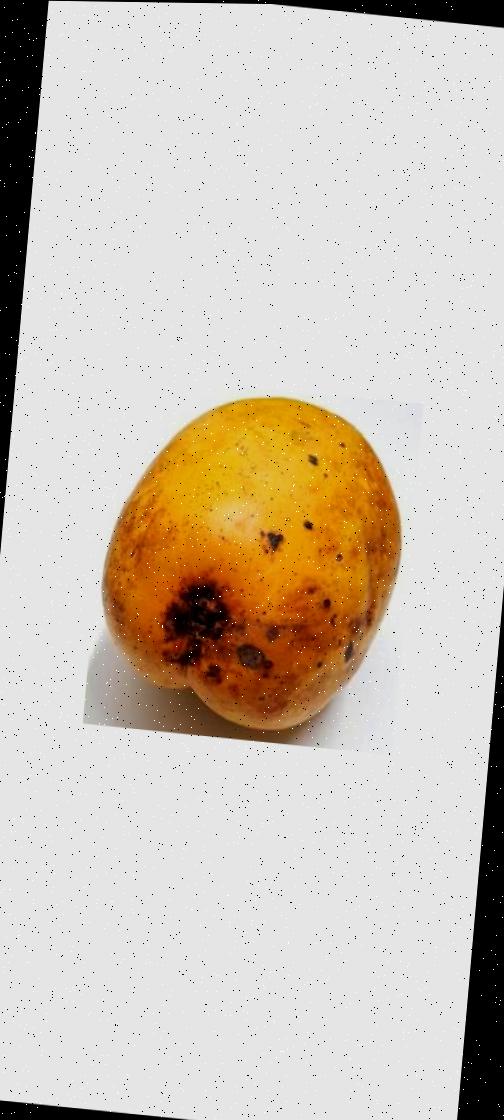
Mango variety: Bari-11